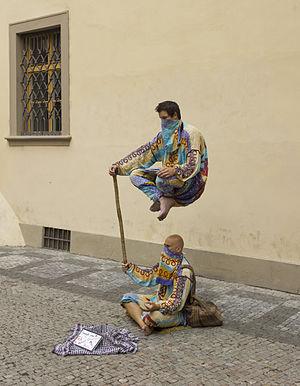
Artistes de rue présentant un numéro de lévitation à Prague.
La lévitation est le fait, pour un être ou un objet, de se déplacer ou de rester en suspension au-dessus du sol, sous l'effet d'une force plus grande que la gravitation ou pour diverses raisons non scientifiques invoquées par les tenants d'une explication surnaturelle.